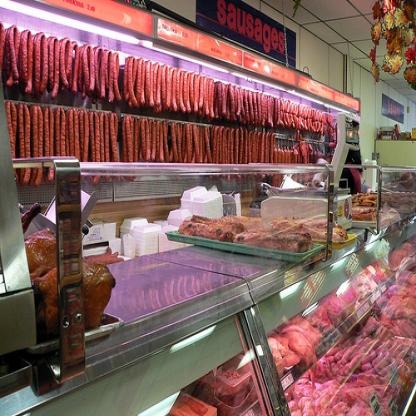
Scene: Indoor